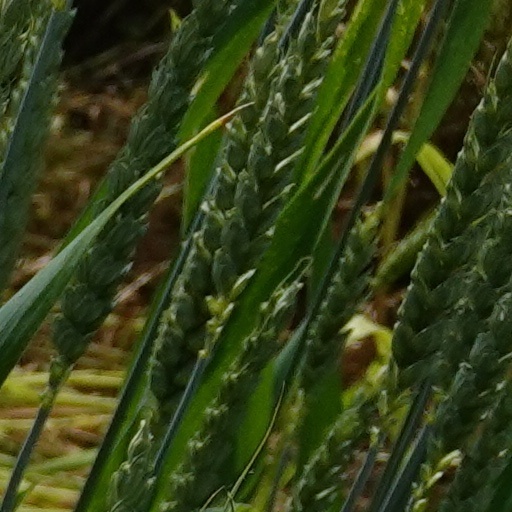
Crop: wheat